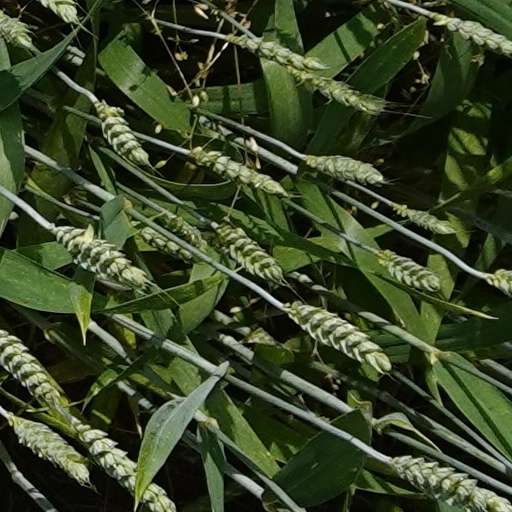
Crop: wheat